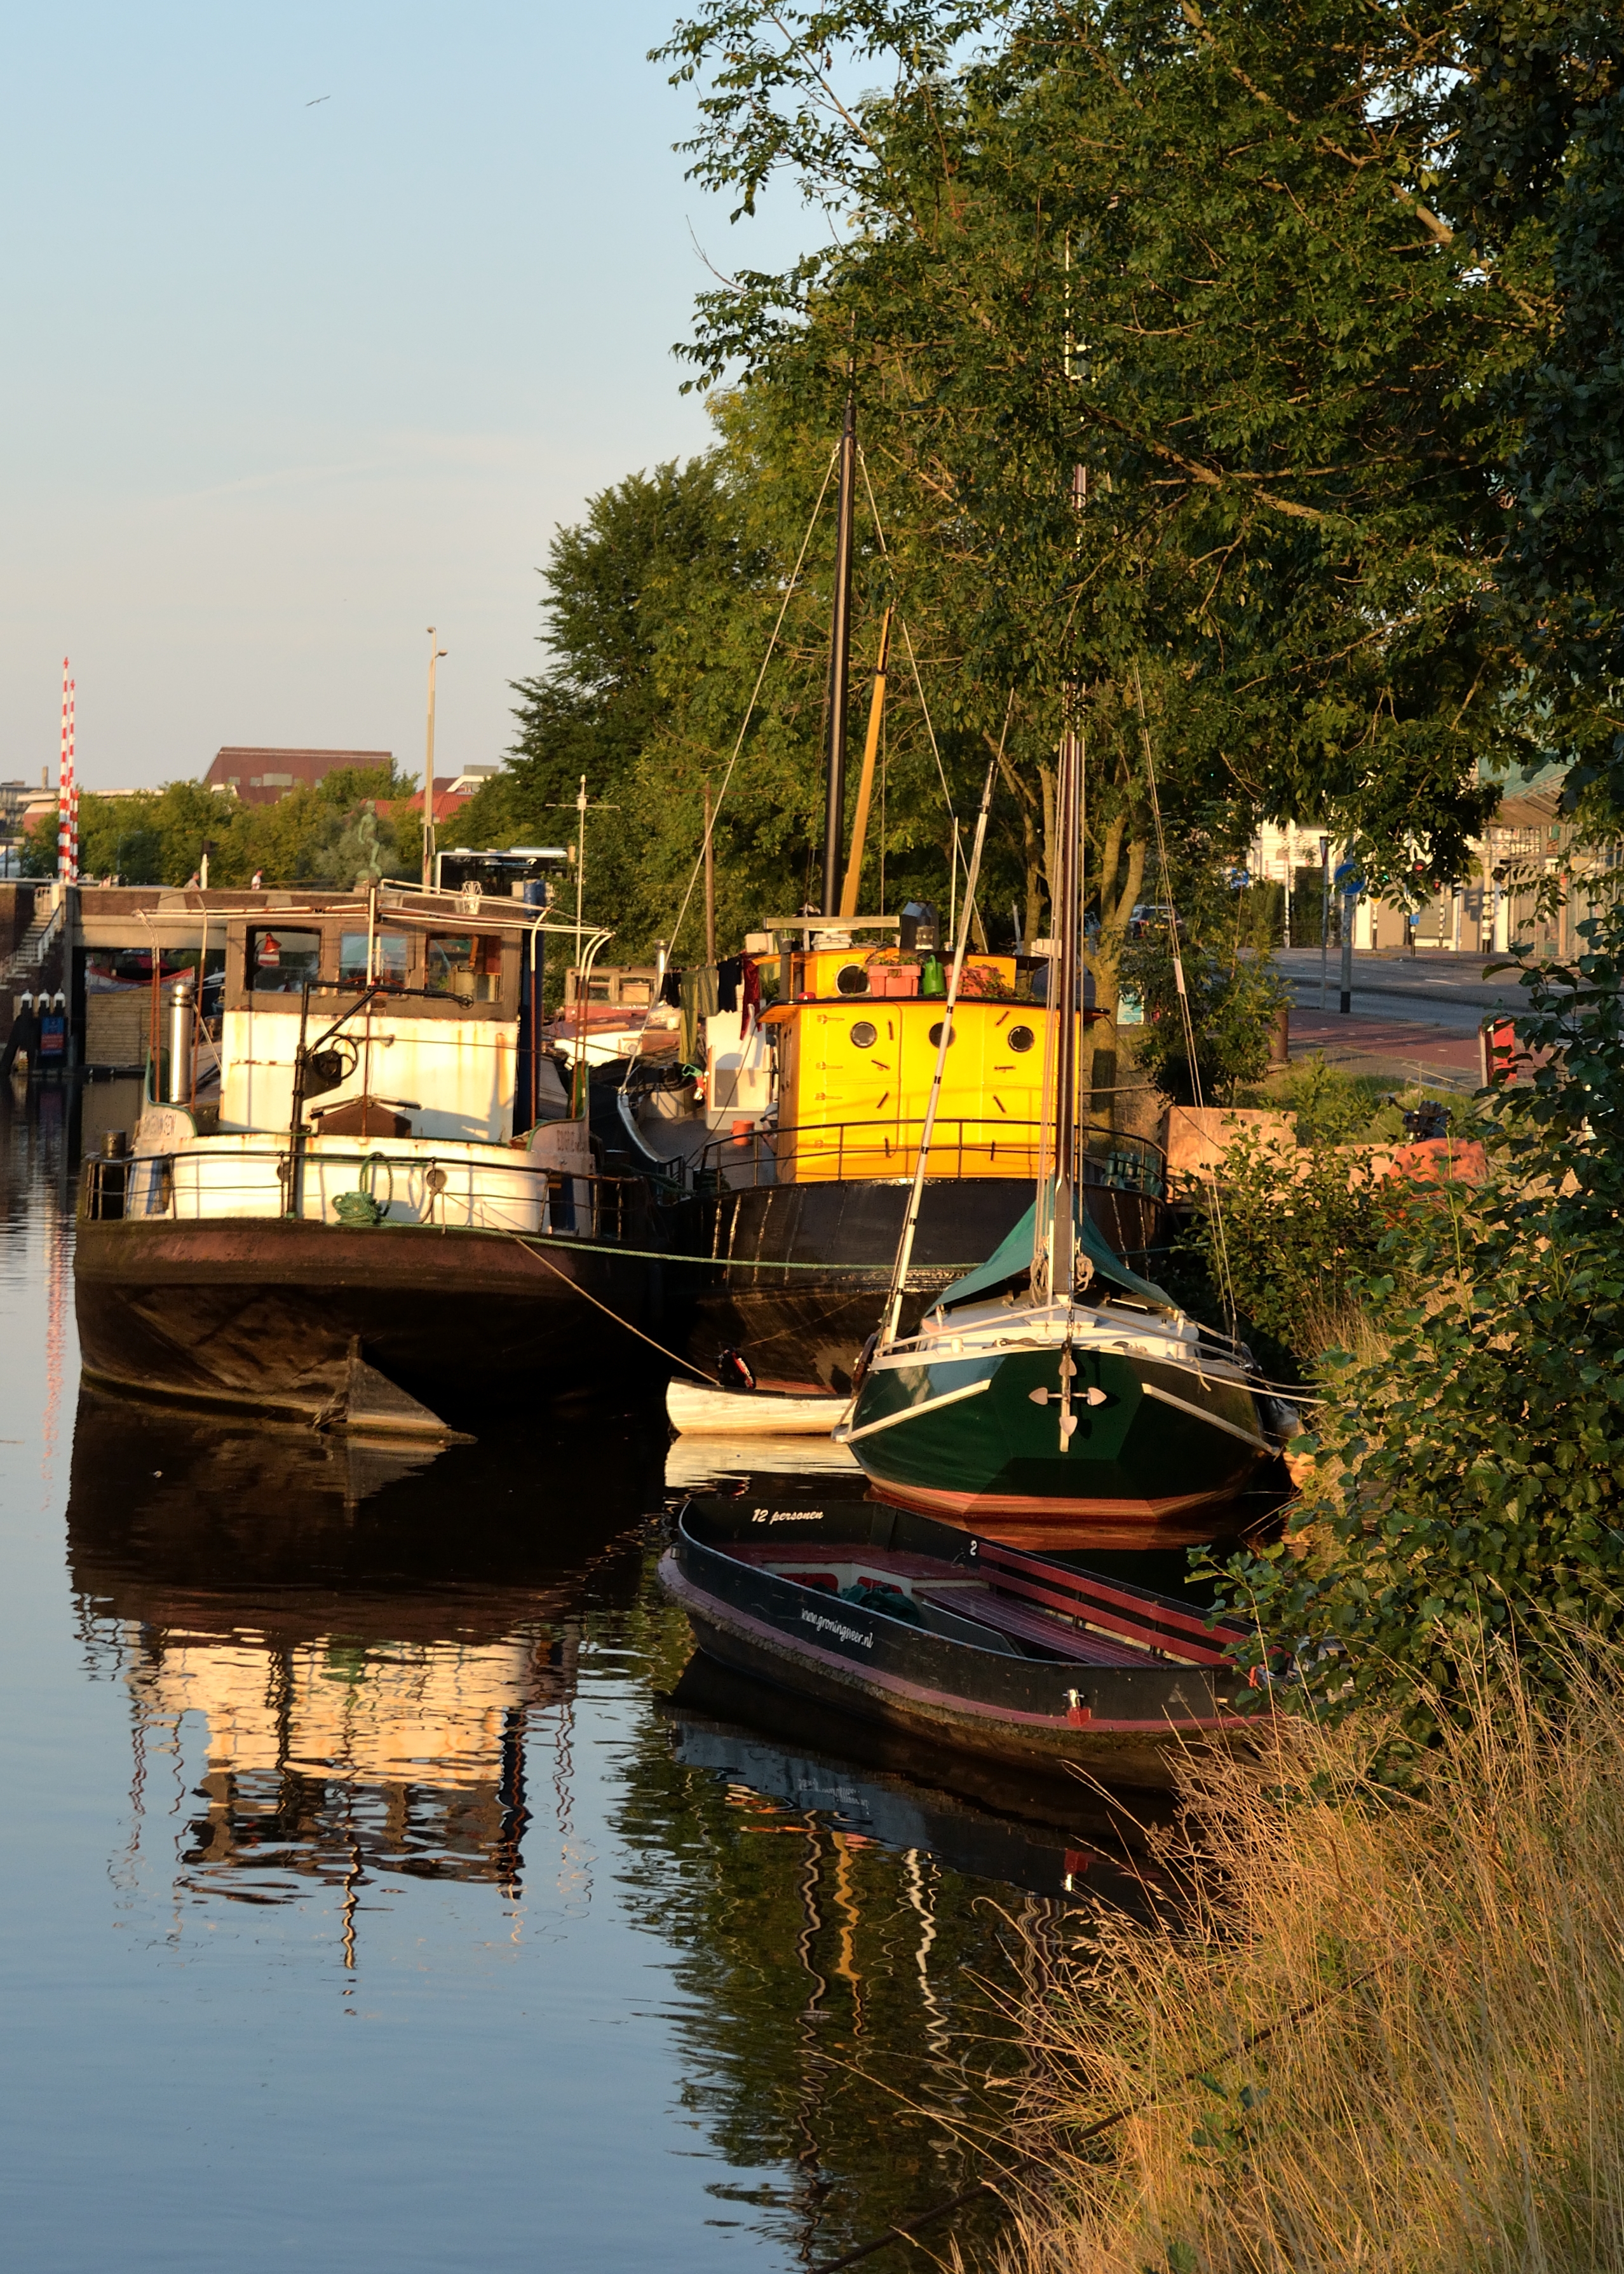
sea, water, dock, boat, river, canal, reflection, vehicle, mast, bay, harbor, waterway, holland, boating, boats, watercraft, groningen, fishing vessel